Foundation of the Premier League

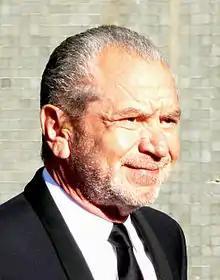
Alan Sugar informed the BSkyB camp about ITV's improved offer.

Parry arranged for the league chairmen to vote on 18 May 1992. Four days earlier BSkyB and ITV made their formal presentations to the chairmen; Chisholm hinted to his audience that BSkyB would increase their offer. This concerned Dyke, who on the weekend before the vote arranged an urgent meeting with East. They both telephoned the ITV companies to convince them to raise their collective bid. It came to a total of £262 million – £155 million of which spread out over five years, for 30 live games per season. East presented their new offer to the chairmen and Parry.